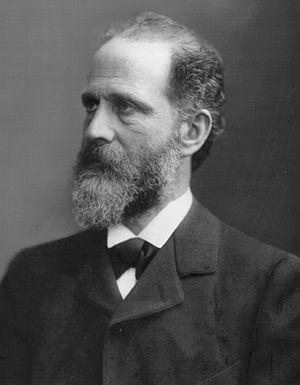
Viktor Meyer, parfois orthographié Victor Meyer dans certaines ses publications, est un chimiste allemand connu pour ses contributions aussi bien en chimie organique et qu'en chimie inorganique. Il est en particulier reconnu pour l'invention d'une méthode de détermination de densités de vapeur, la méthode de Viktor Meyer, et la découverte du thiophène, un composé hétérocyclique.